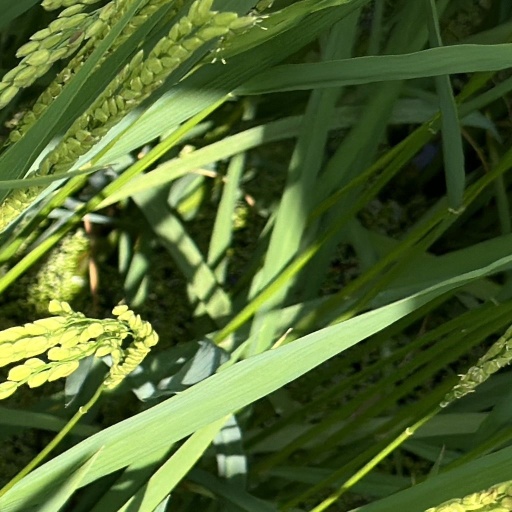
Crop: rice